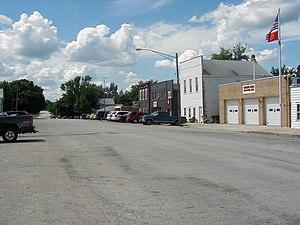
Cabery est un village des comtés de Ford et de Kankakee dans l'Illinois, aux États-Unis. Il est situé au sud de Buckingham et au nord de Kempton. Fondé en 1878, le village est incorporé le 26 juillet 1894. Il est baptisé en référence à John R. Caberry, un commerçant de Chicago.